A War

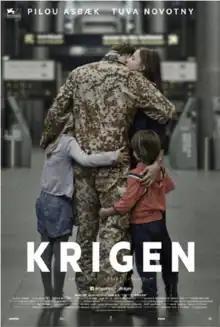
Film poster

A War is a 2015 Danish war drama film written and directed by Tobias Lindholm, and starring Pilou Asbæk, Tuva Novotny and Søren Malling. It tells the story of a Danish military company in Afghanistan that is fighting the Taliban while trying to protect the civilians, and how the commander is accused of having committed a war crime. The film was nominated for the Best Foreign Language Film at the 88th Academy Awards.